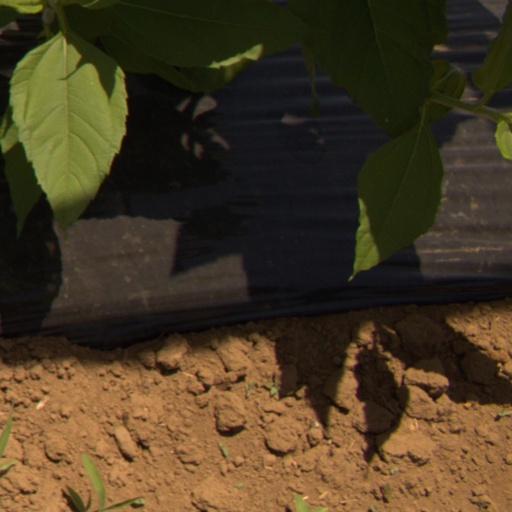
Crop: Jerusalem artichoke